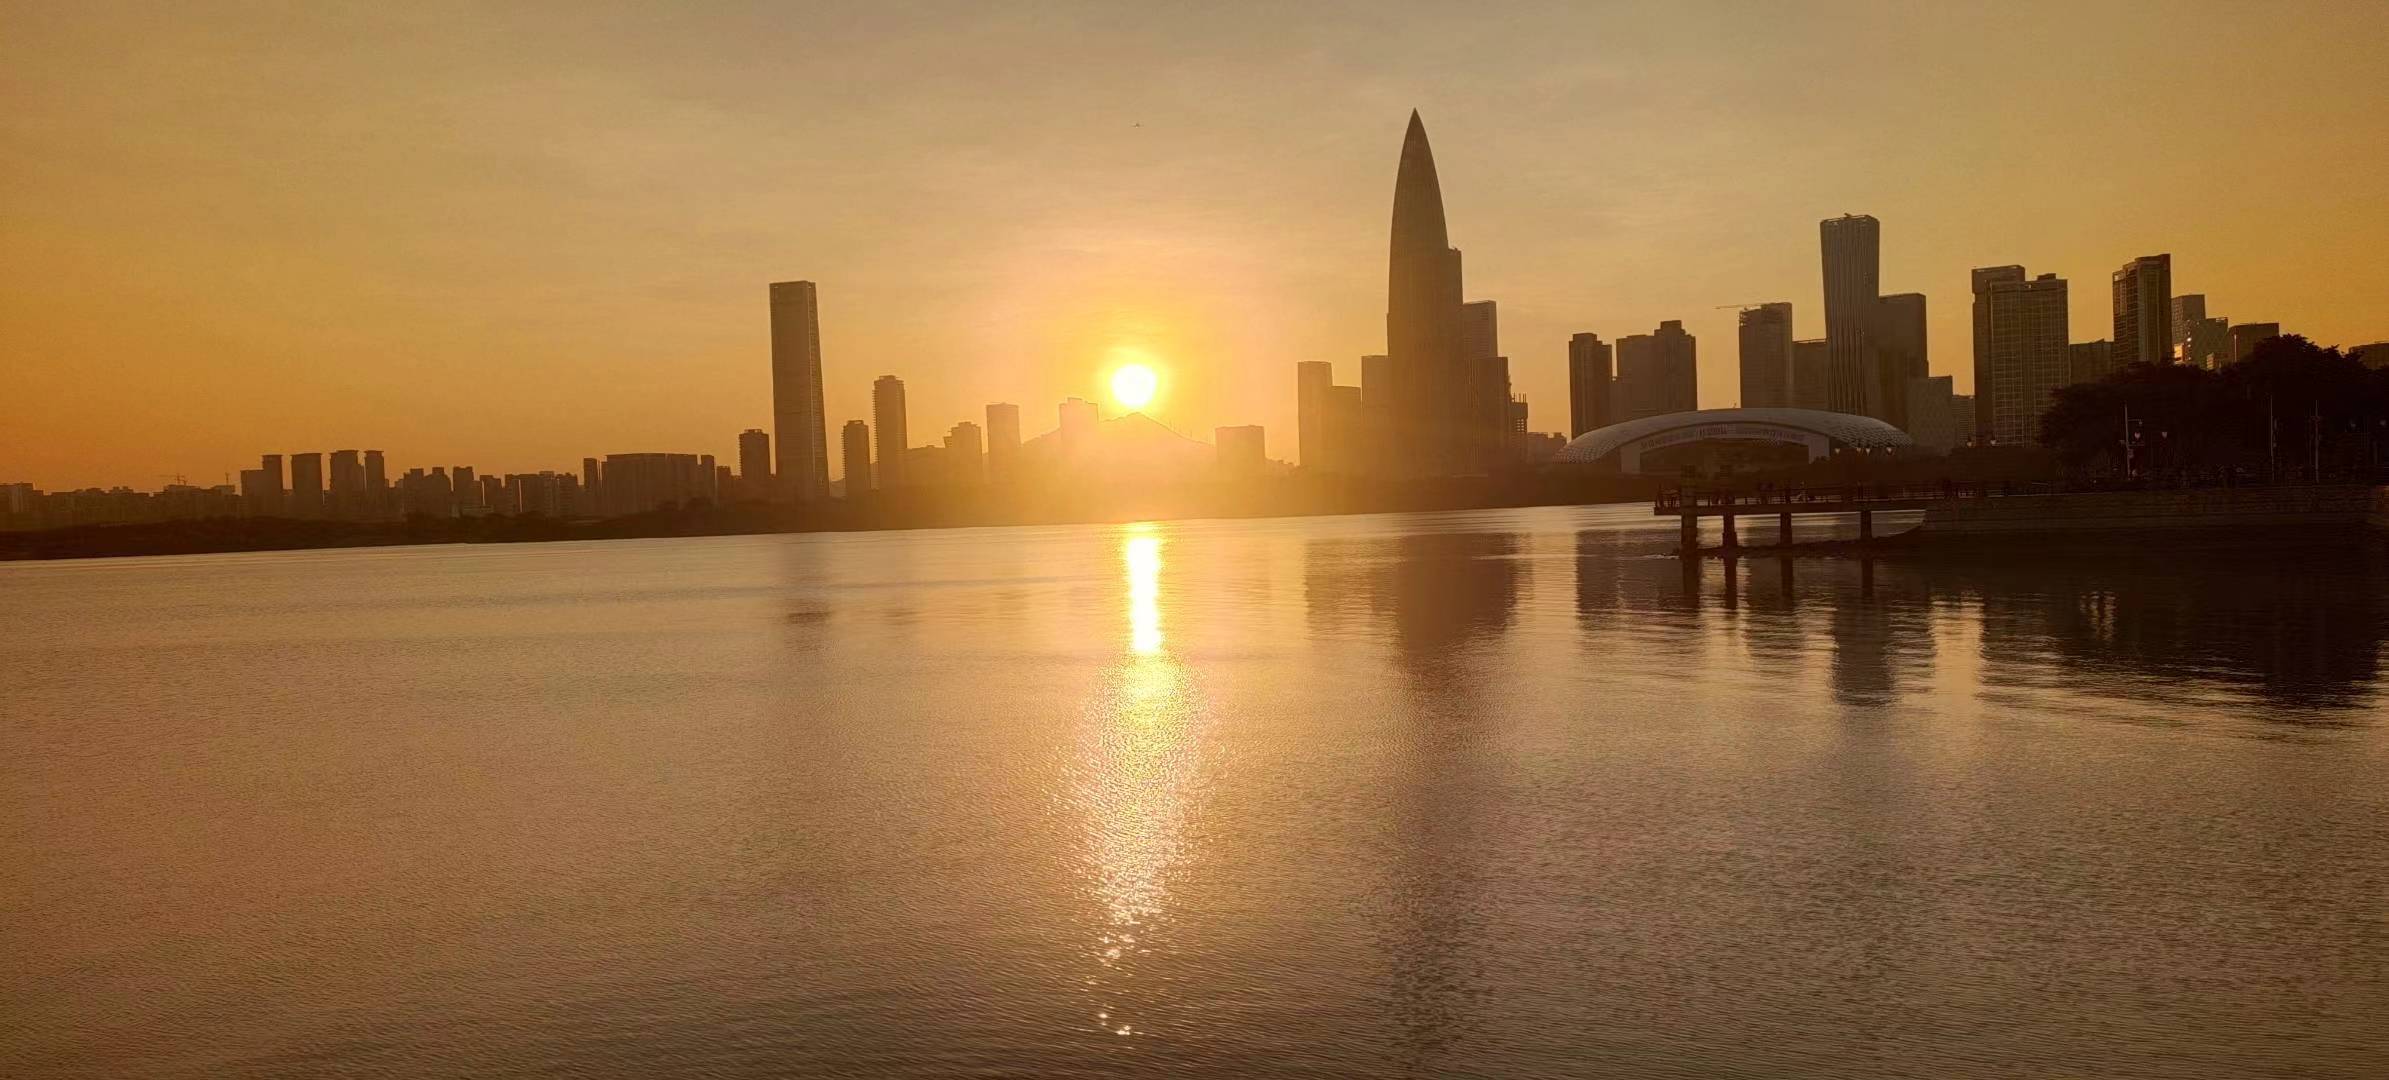
sunset, afterglow, water, sky, skyscraper, building, atmosphere, dusk, body of water, tower block, sunrise, sunlight, atmospheric phenomenon, cityscape, red sky at morning, lake, horizon, city, morning, tower, landscape, waterway, metropolitan area, metropolis, calm, Tints and shades, dawn, natural landscape, urban area, reflection, condominium, evening, sun, reservoir, backlighting, downtown, cloud, town, skyline, night, tree, silhouette, sea, river, ocean